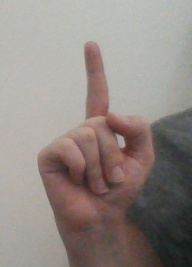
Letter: bb